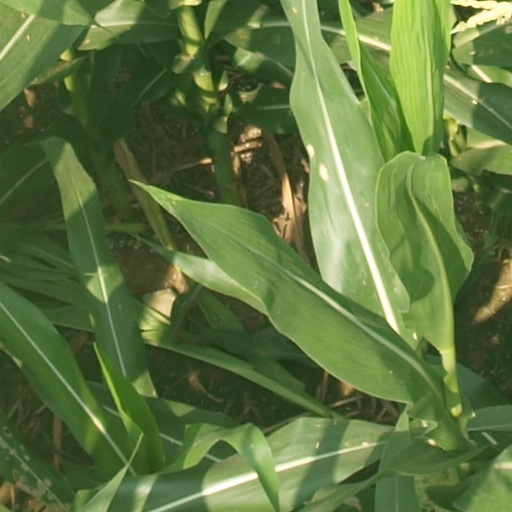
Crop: maize; corn